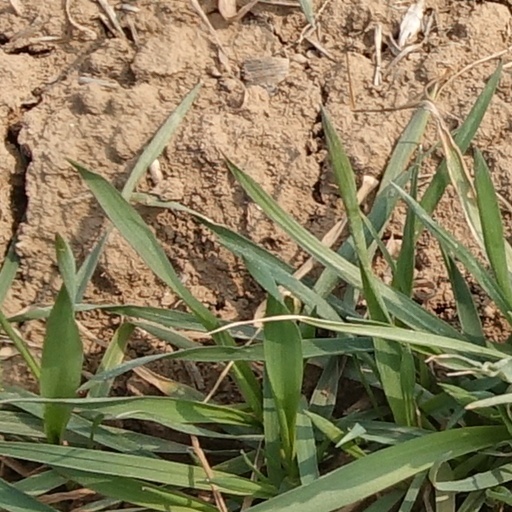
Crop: wheat